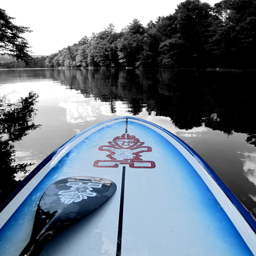
beautiful edit of the photo of sport and paddle !